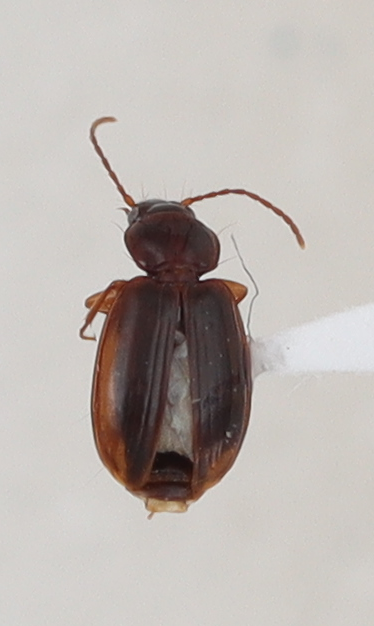
Scientific name: Trechus obtusus
Plot: 14
Trap: W
Collected: 20210713